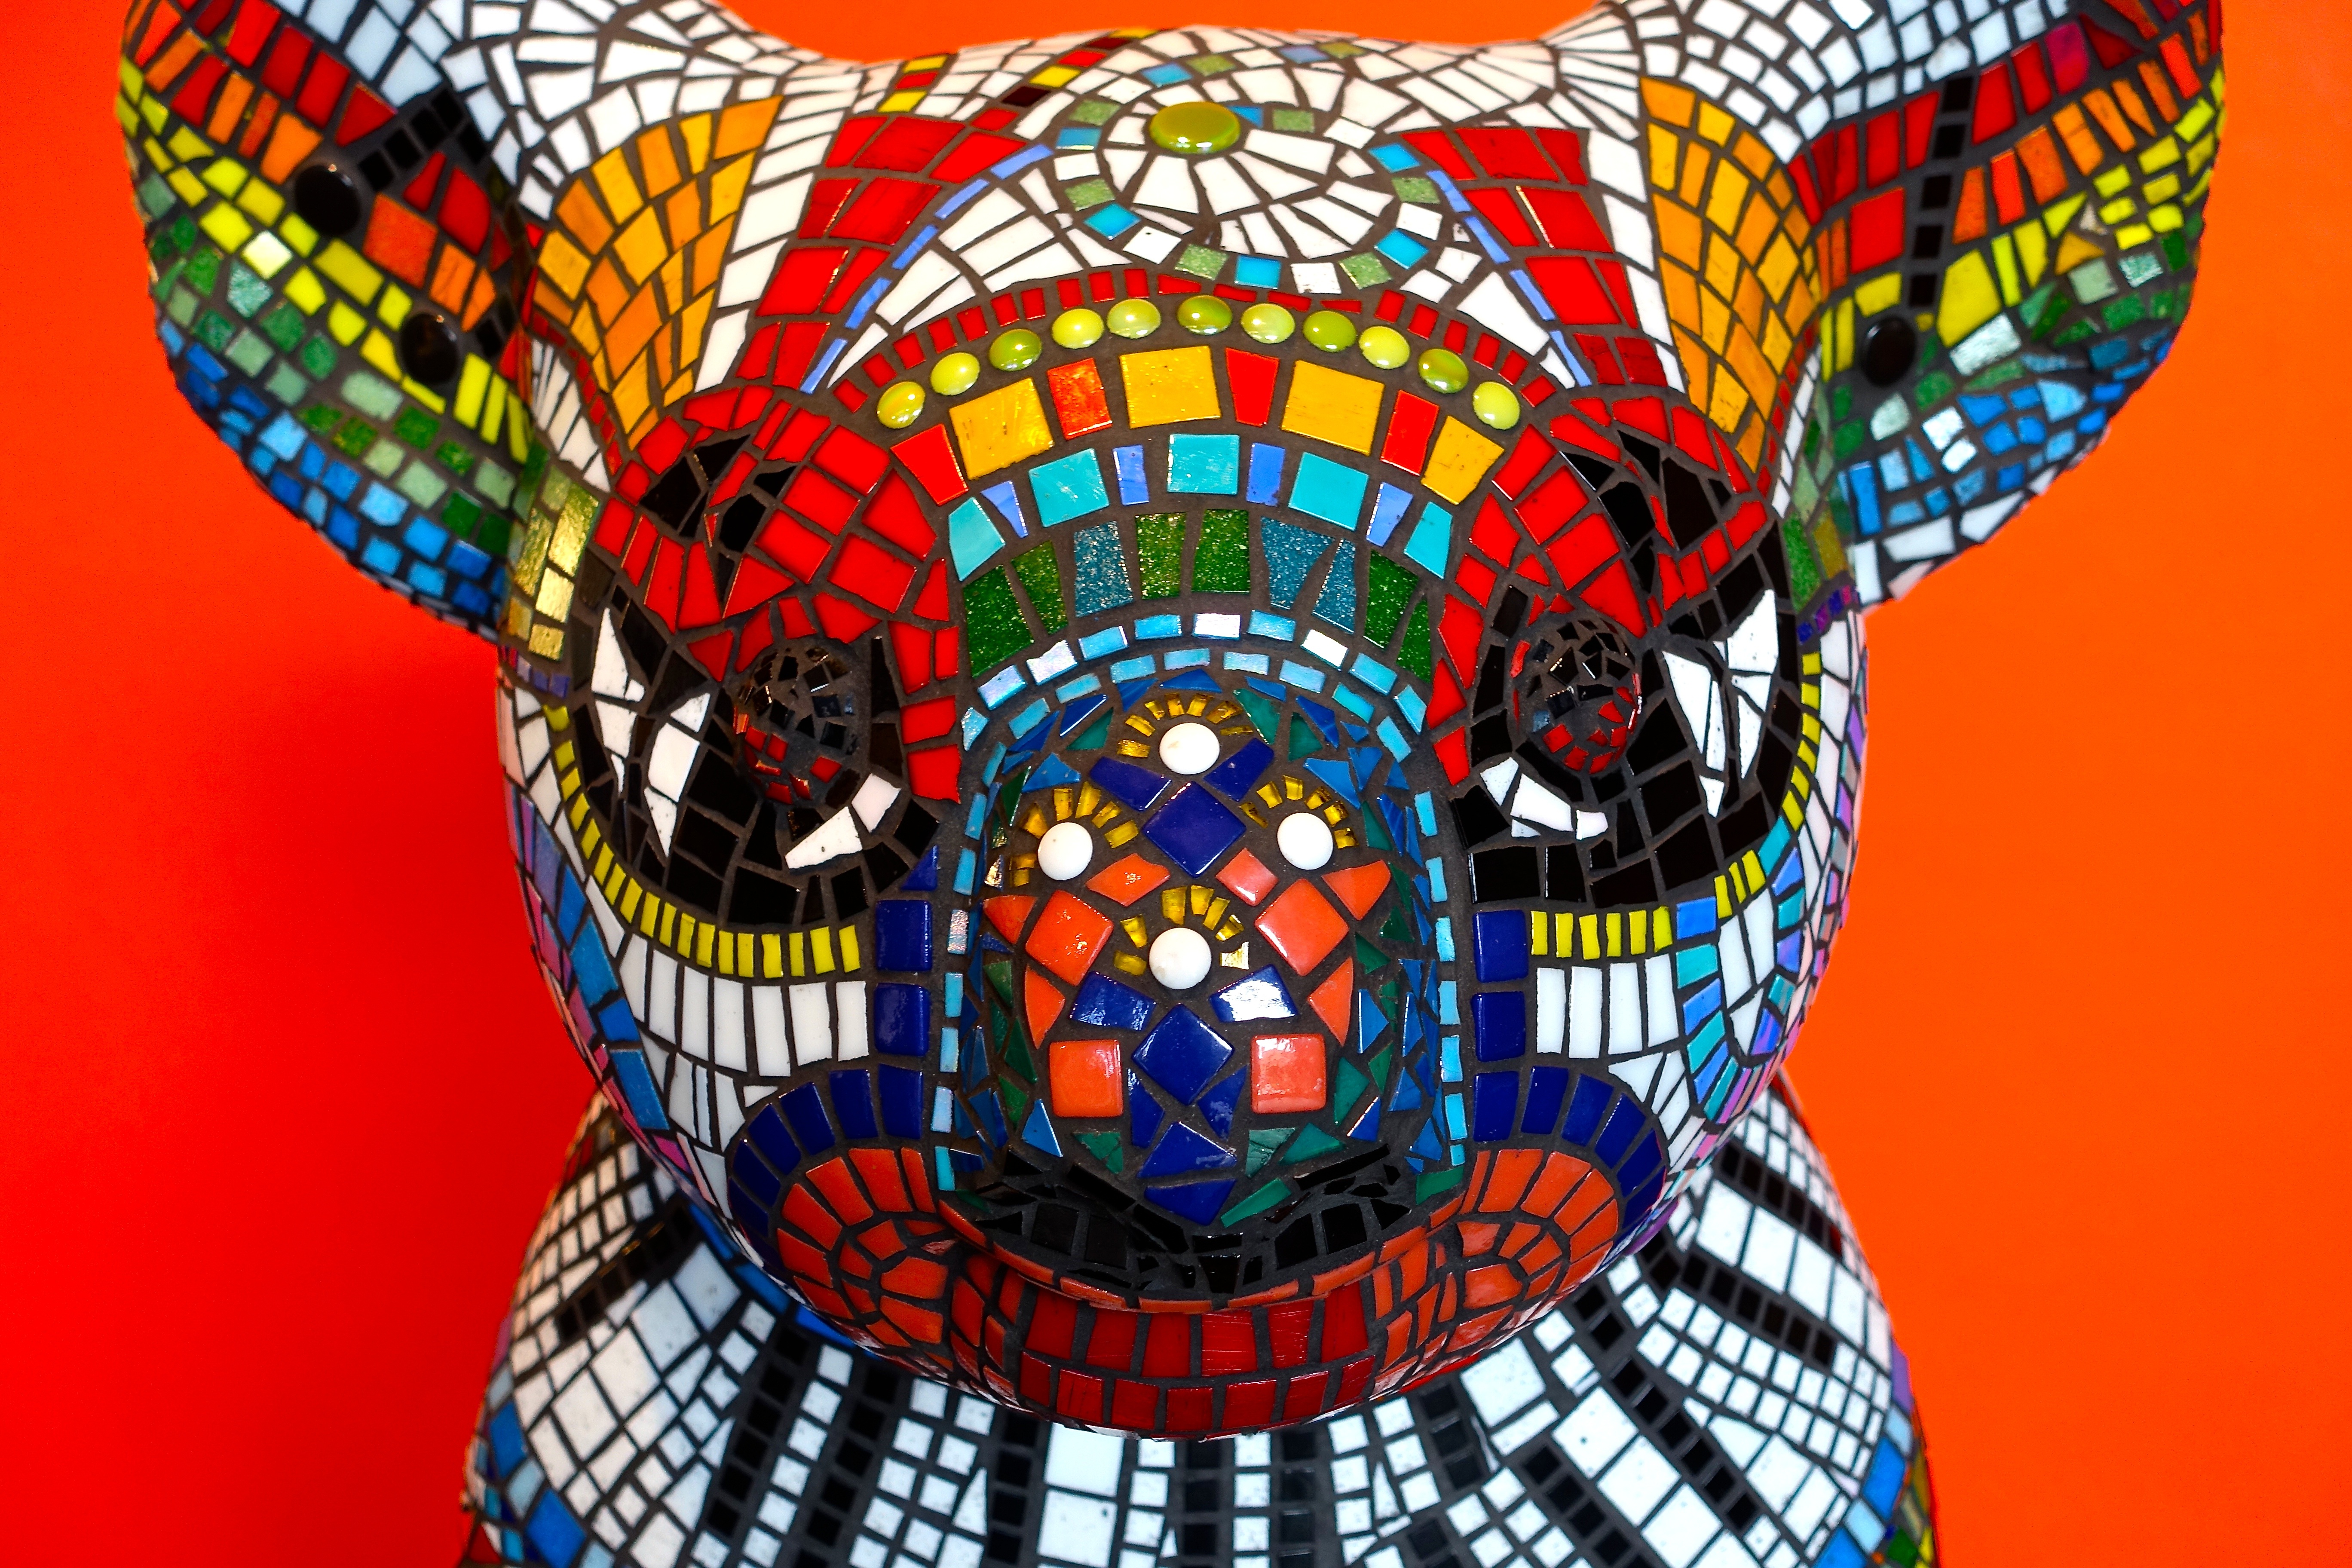
window, glass, pattern, colourful, toy, stained glass, australian, art, illustration, design, symbolism, head, symmetry, mosaic, tiles, character, koala, cartoon, psychedelic art